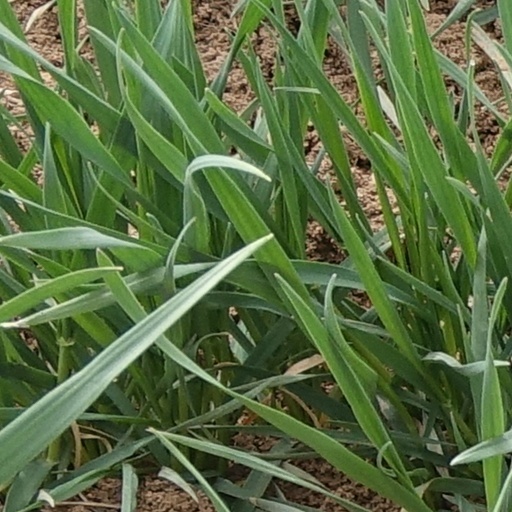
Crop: wheat